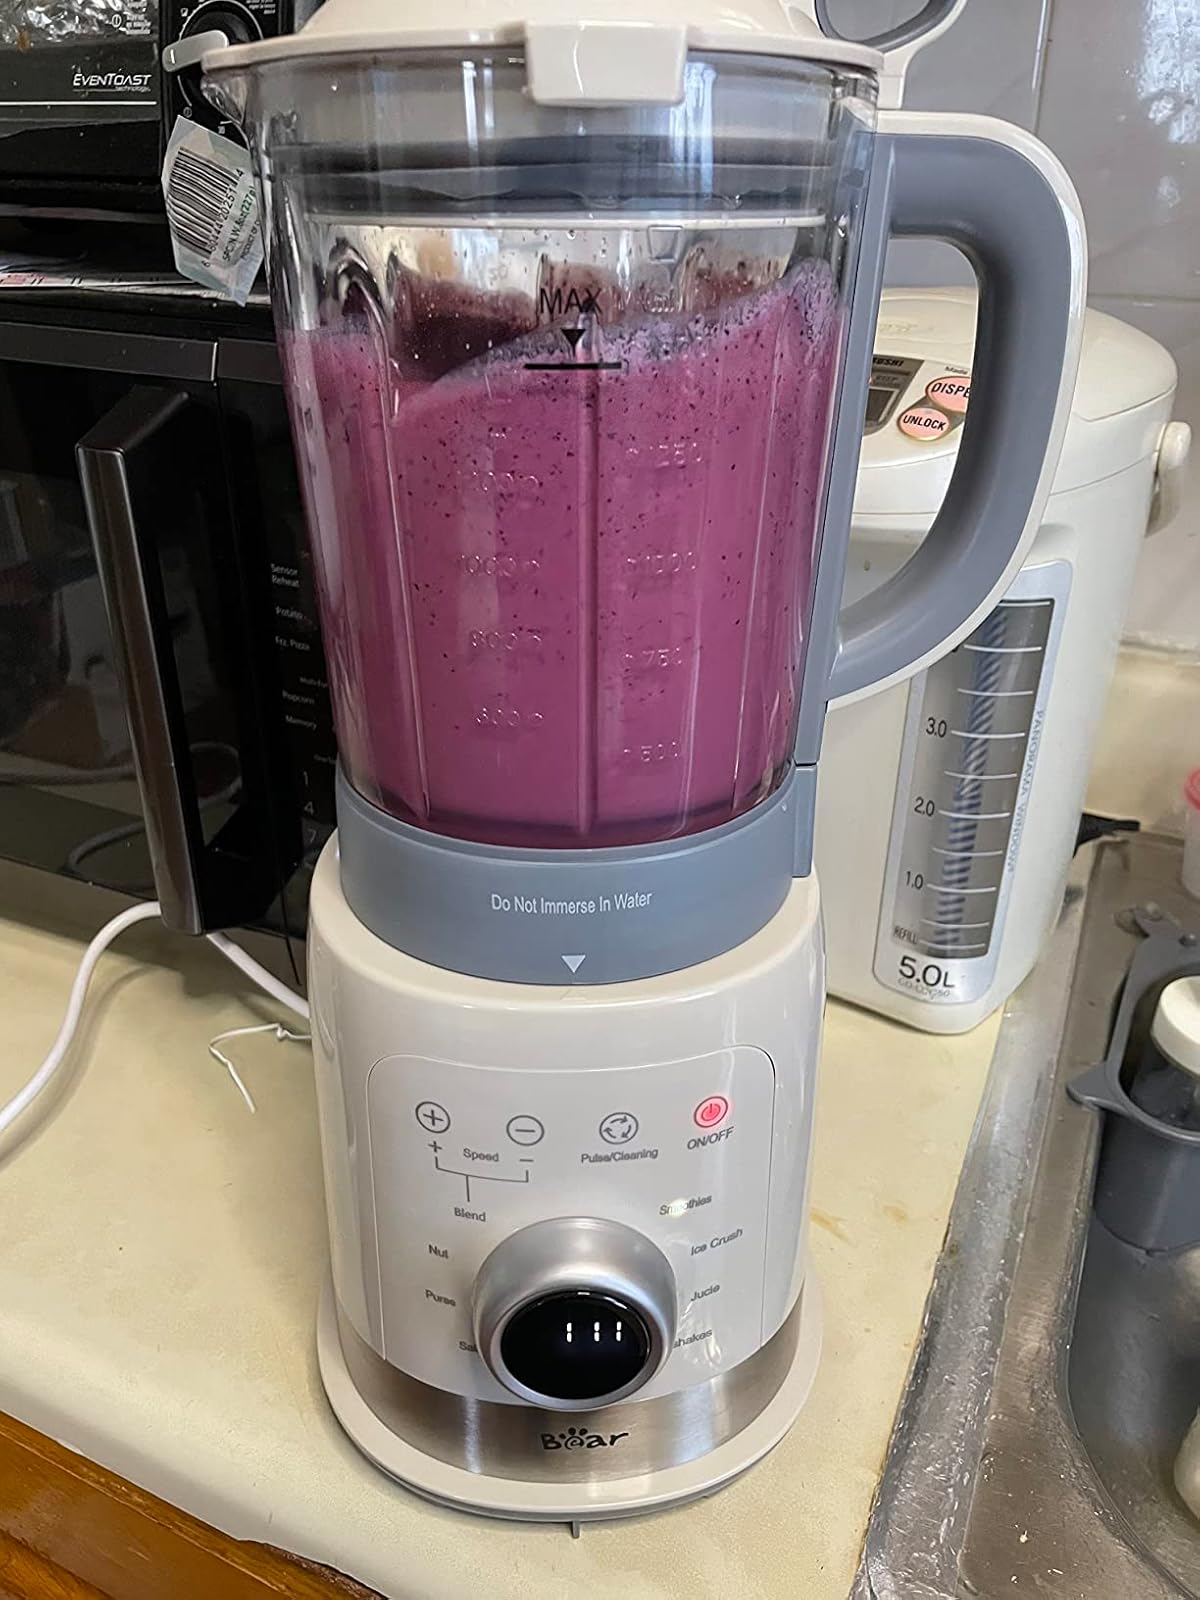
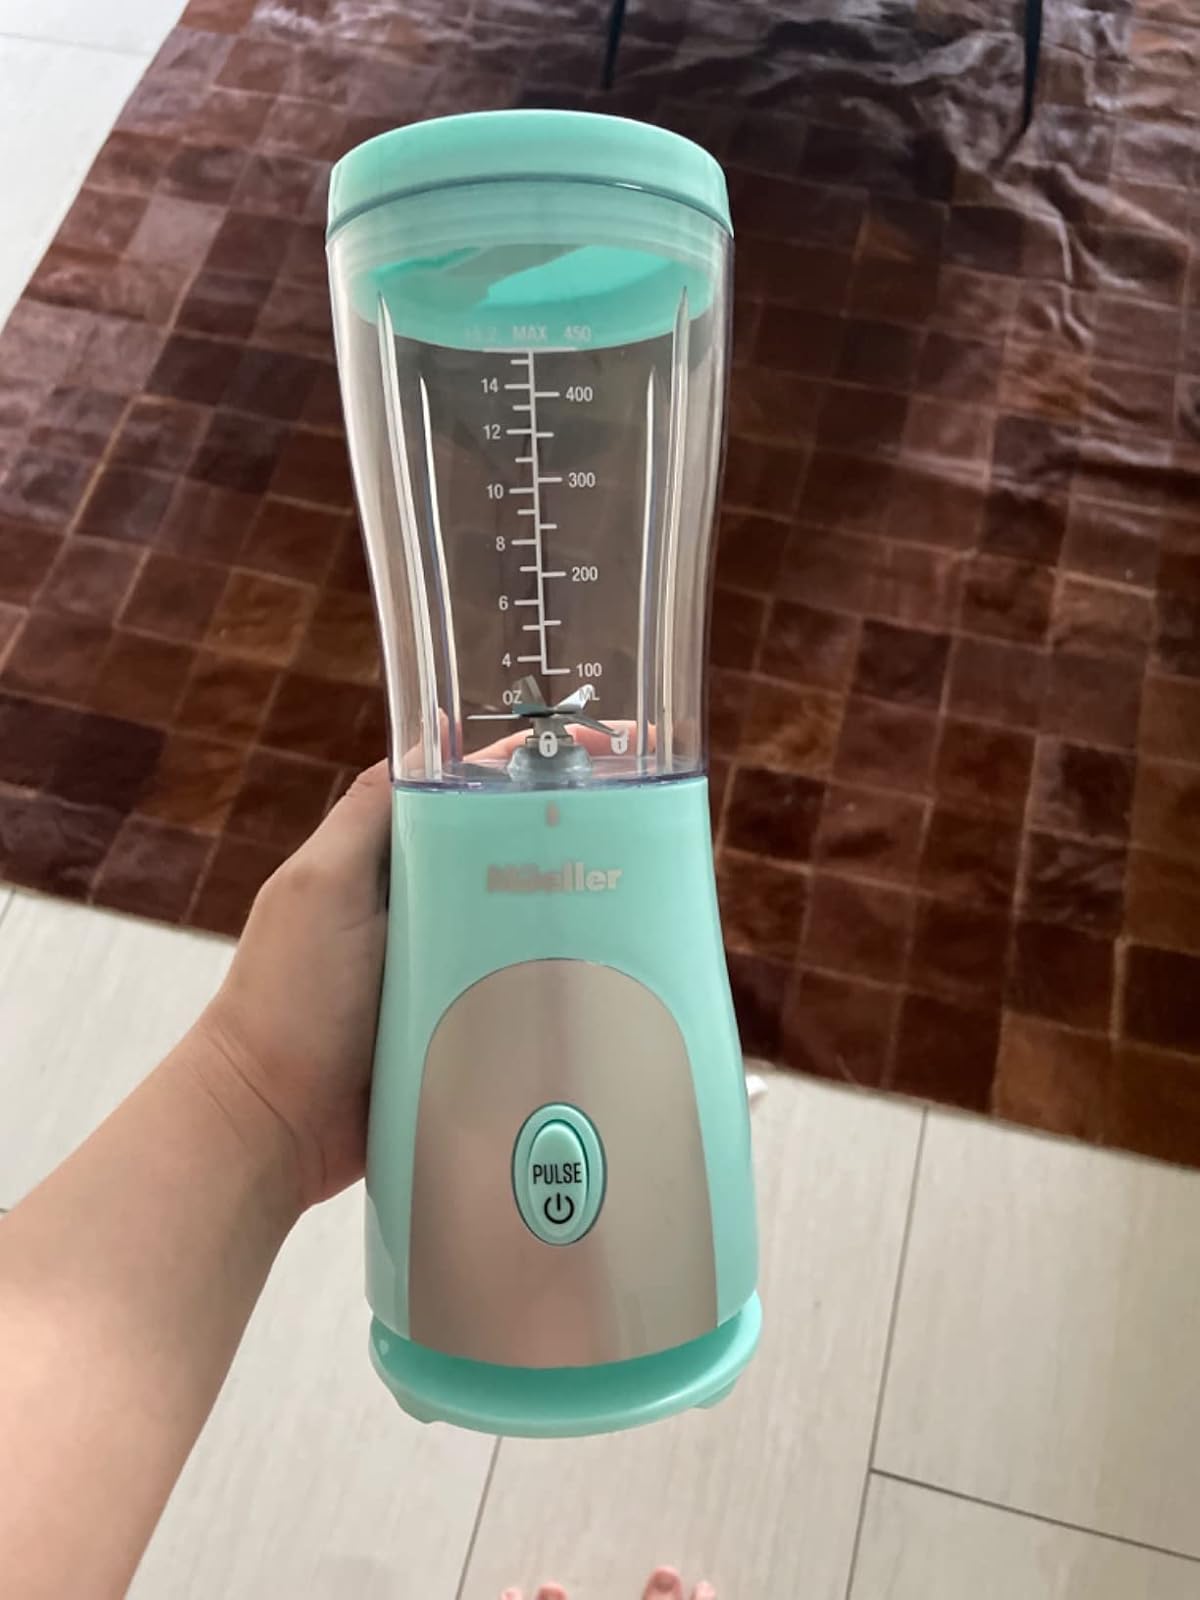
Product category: items_blender
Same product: no